Ancient Rome and wine

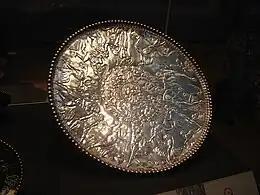
The silver serving tray depicting Bacchus found in Mildenhall

From the Mediterranean coast, the Romans pushed further up the Rhone Valley, to areas where olives and figs were unable to grow but where oak trees were still found. As a result of their experience in what is now northeastern Italy, the Romans knew that regions where "Quercus ilex" were found had climates warm enough to allow the full ripening of grapes. In the 1st century AD, Pliny notes that the settlement of Vienne (near what is now the Côte-Rôtie AOC) produced a resinated wine that fetched high prices in Rome. Wine historian Hanneke Wilson notes that this Rhone wine was the first truly French wine to receive international acclaim.